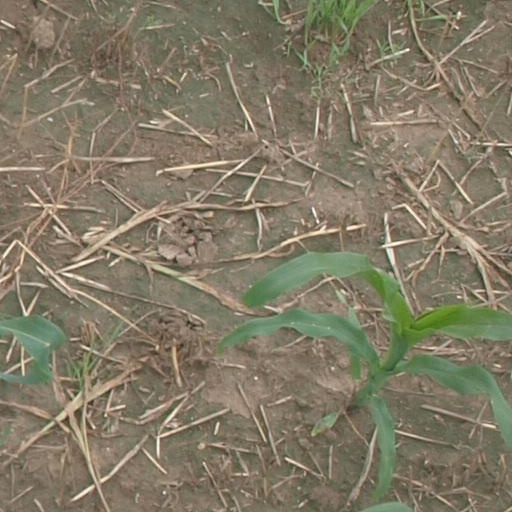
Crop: maize; corn